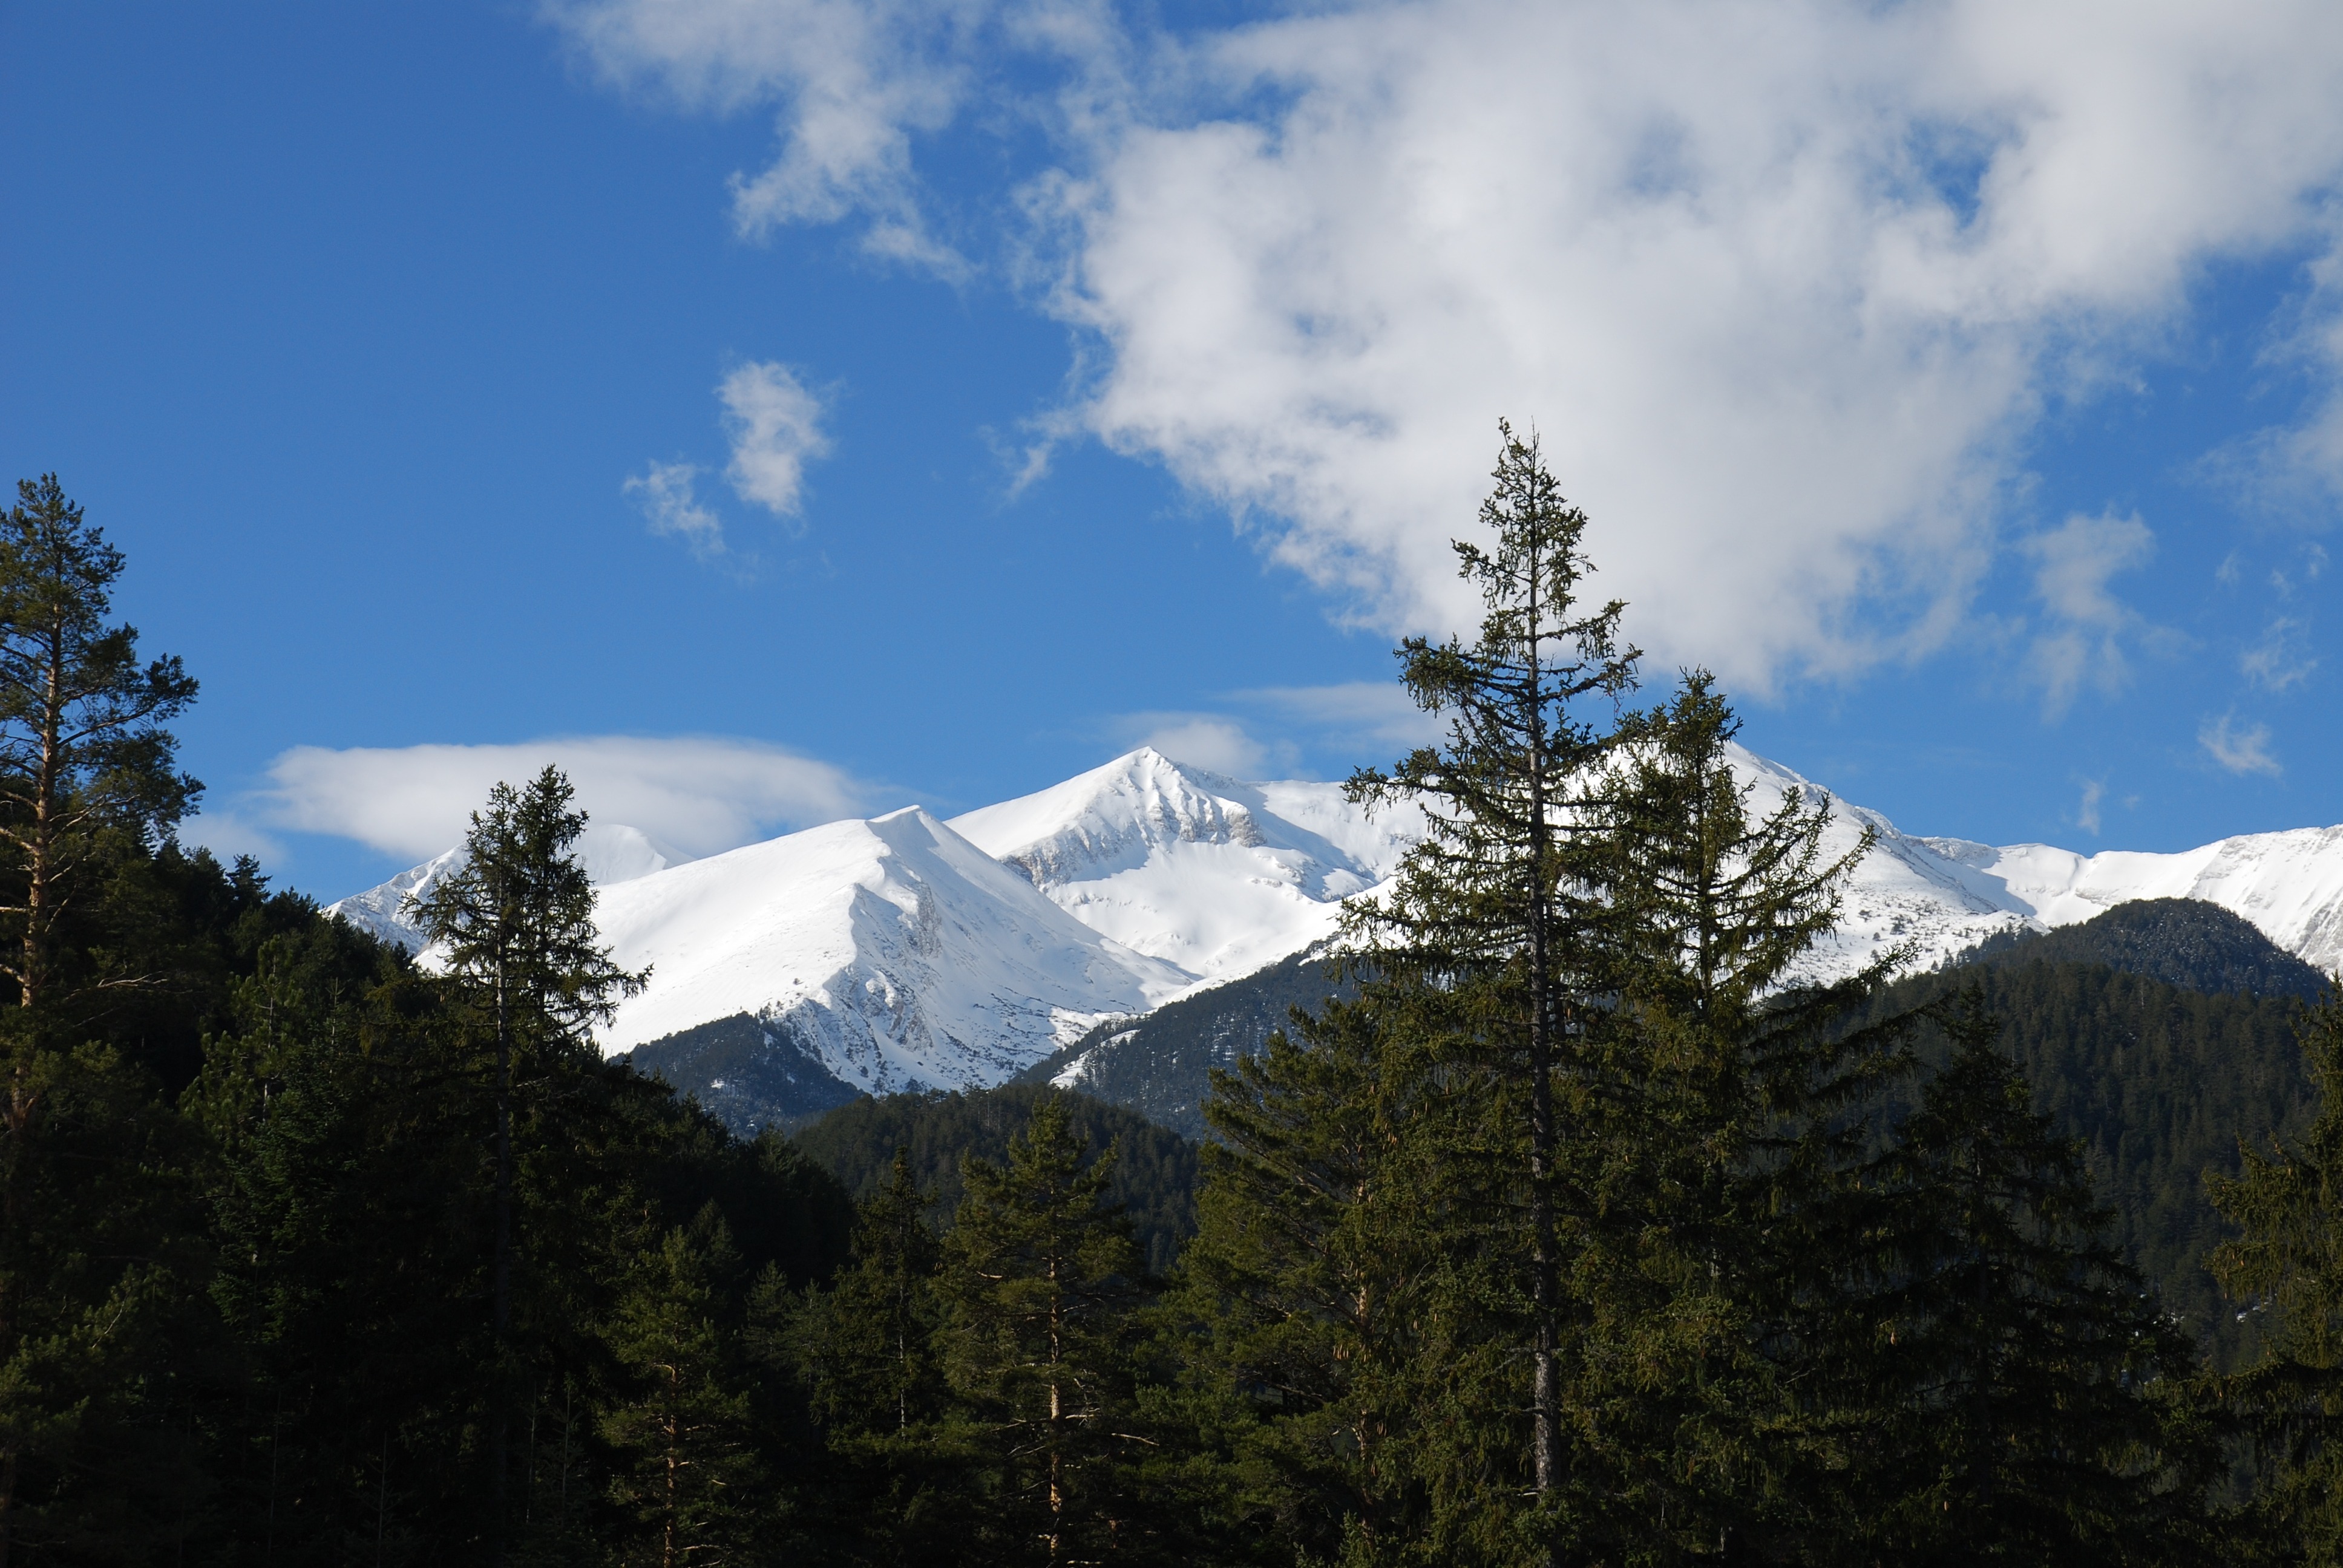
tree, nature, wilderness, walking, mountain, snow, cloud, adventure, mountain range, spring, national park, ridge, summit, trees, alps, plateau, fell, bulgaria, landform, mountain pass, pirin mountains, geographical feature, mountainous landforms